Rose Emmet Young

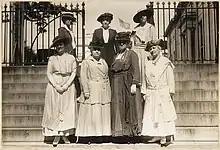
Rose Emmet Young (top row, first from left)

As an extension of that effort, Young created and was editor-in-chief of "The Woman Citizen" (later "The Woman's Journal"), a weekly newsletter for women that merged three existing publications: "Woman's Journal", "National Suffrage News", and "The Woman Voter". This project extended the reach of the Leslie Bureau's research department for compiling statistics, lists of books, and editorial pieces. "The Woman Citizen" operated out of 171 Madison Avenue in New York City and on its own had a circulation of 20,000 readers.